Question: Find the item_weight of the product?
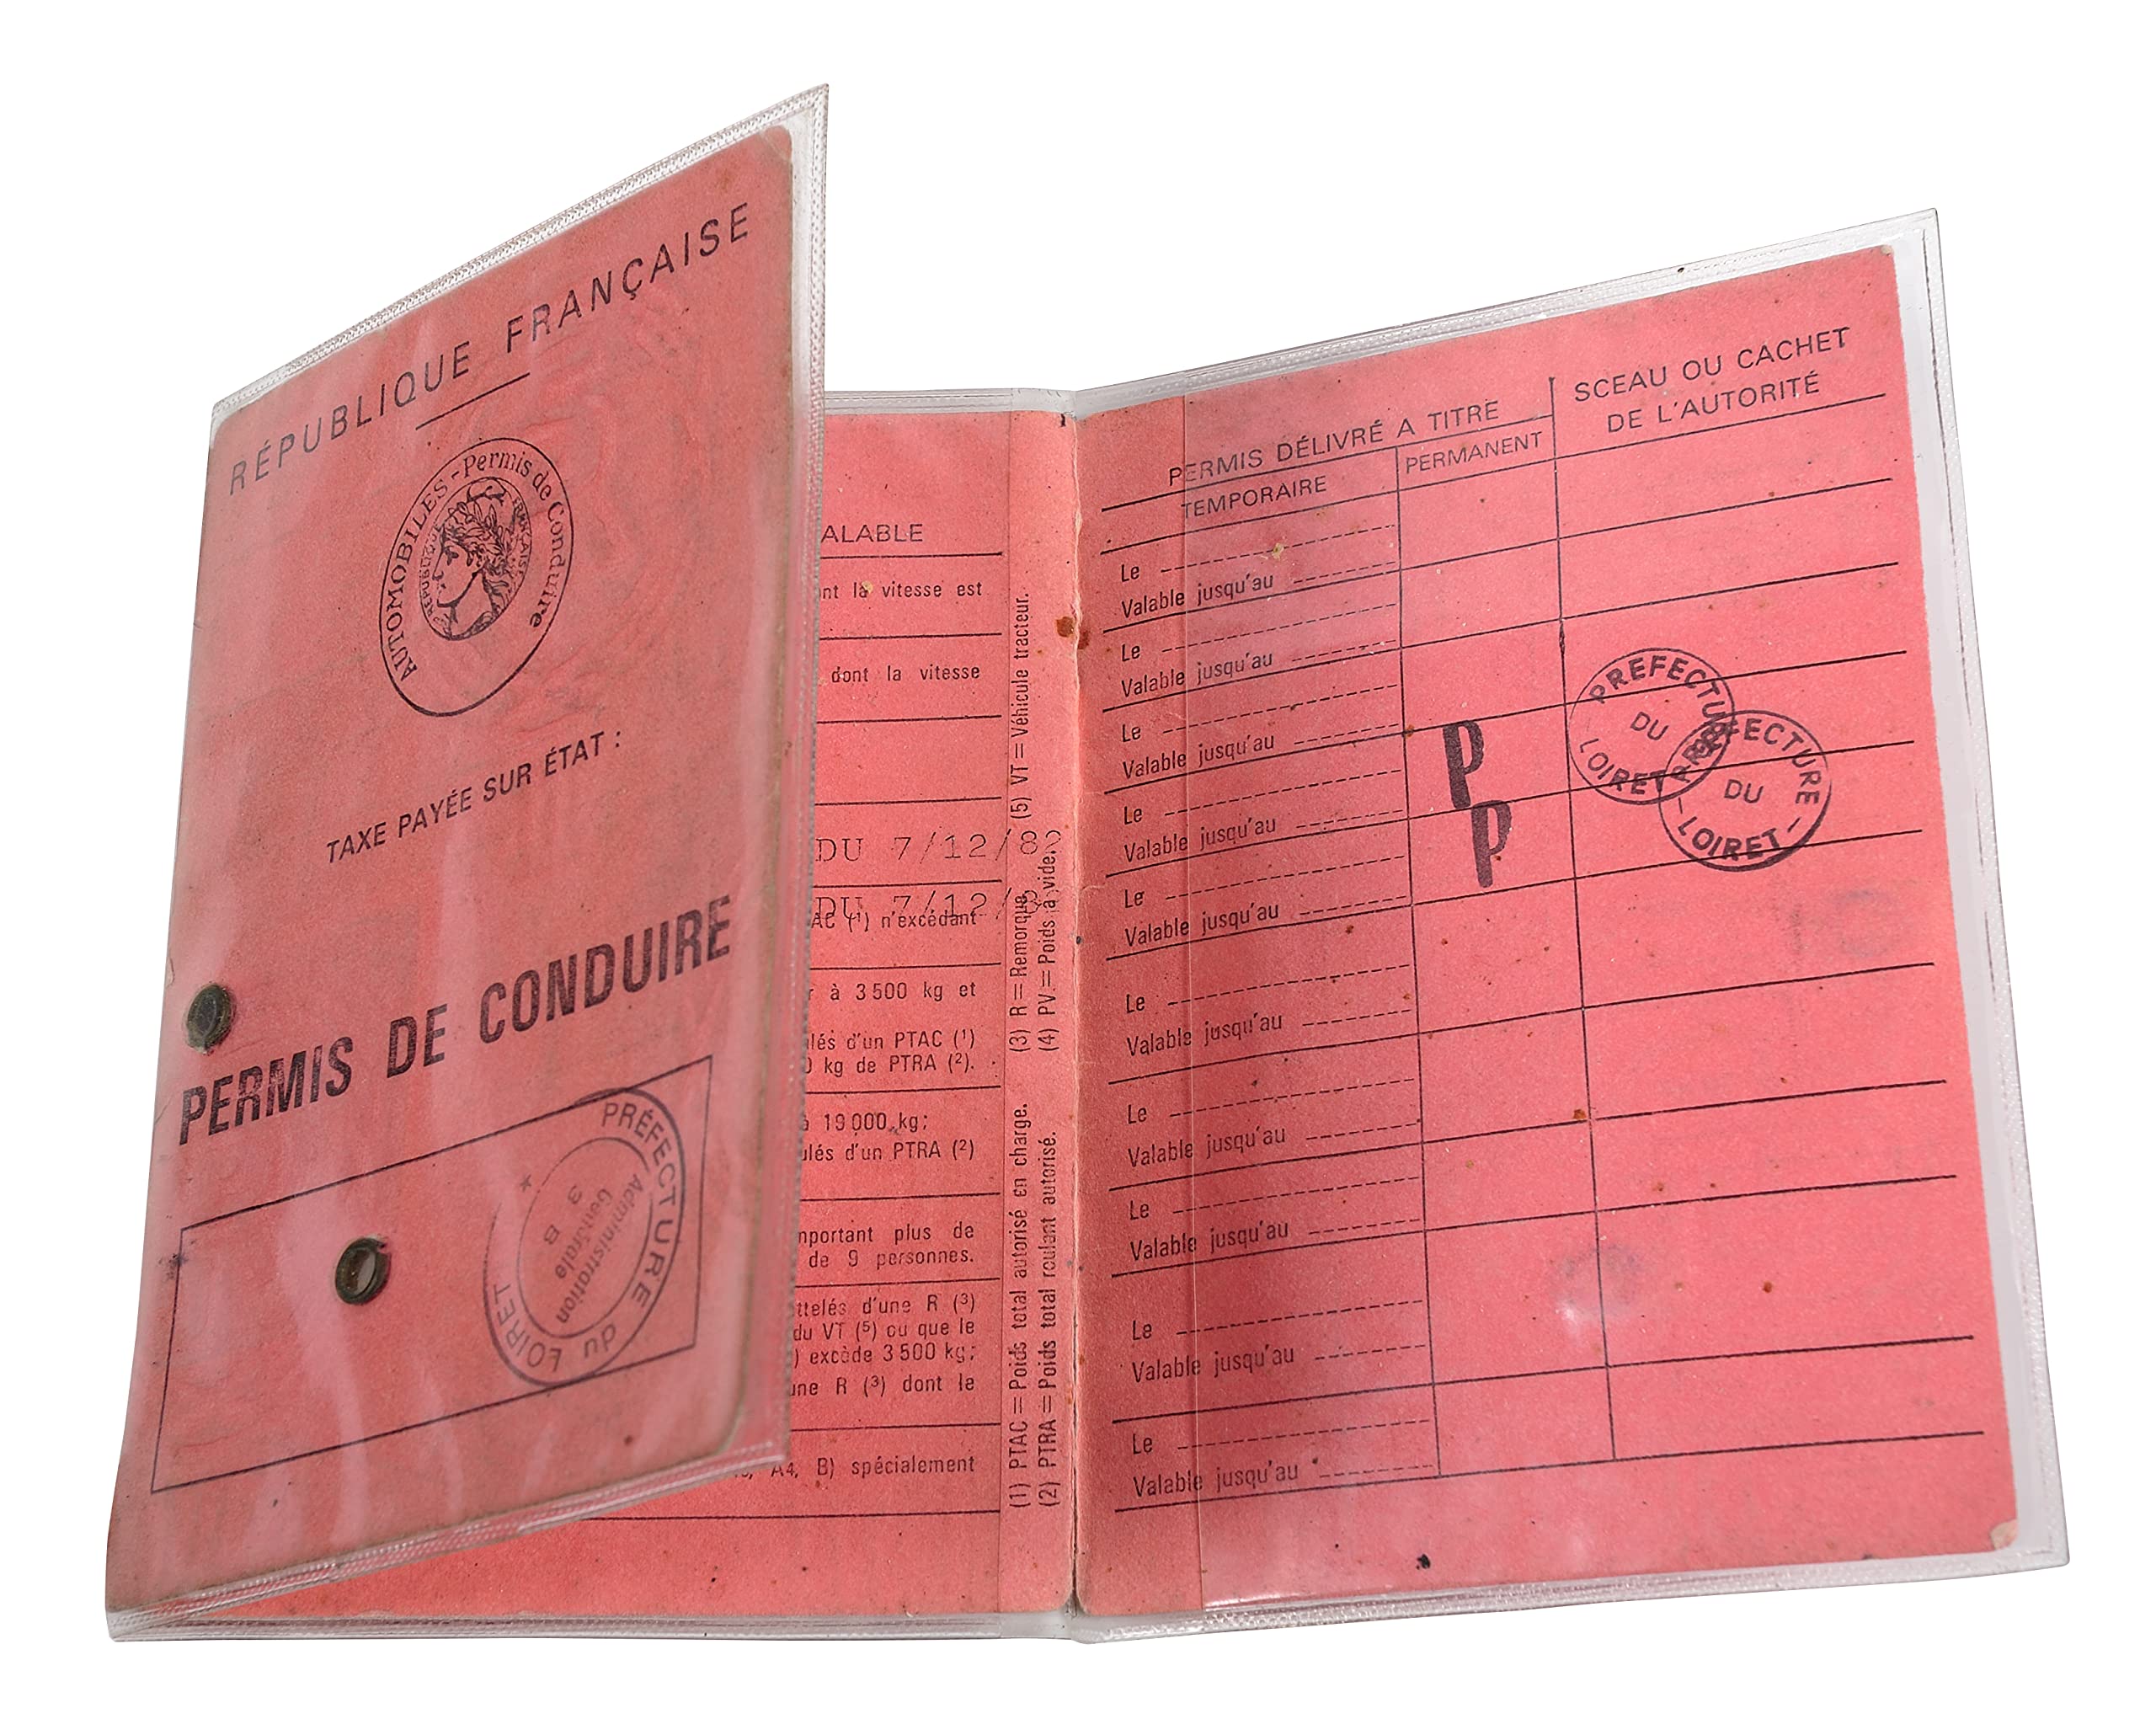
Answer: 19000.0 kilogram